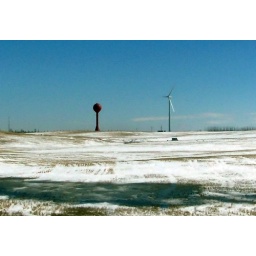
Red water tower and a power-generation windmill seen from a road near Drumheller, Alberta.Early April 2011.